Gestational pemphigoid

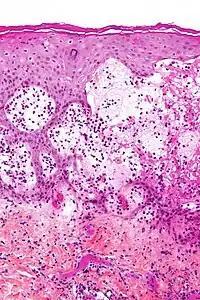
Micrograph of gestational pemphigoid showing the characteristic subepidermal blisters and abundant eosinophils. HPS stain.

Gestational pemphigoid (GP) is a rare autoimmune variant of the skin disease bullous pemphigoid, and first appears in pregnancy. It presents with tense blisters, small bumps, hives and intense itching, usually starting around the navel before spreading to limbs in mid-pregnancy or shortly after delivery. The head, face and mouth are not usually affected.